Adam Wheater

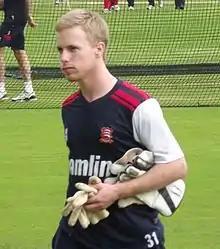
Wheater pictured in 2011

Adam Jack Aubrey Wheater (born 13 February 1990) is an English former first-class cricketer who played for Essex County Cricket Club. He was a right-handed batsman who played as a wicket-keeper.